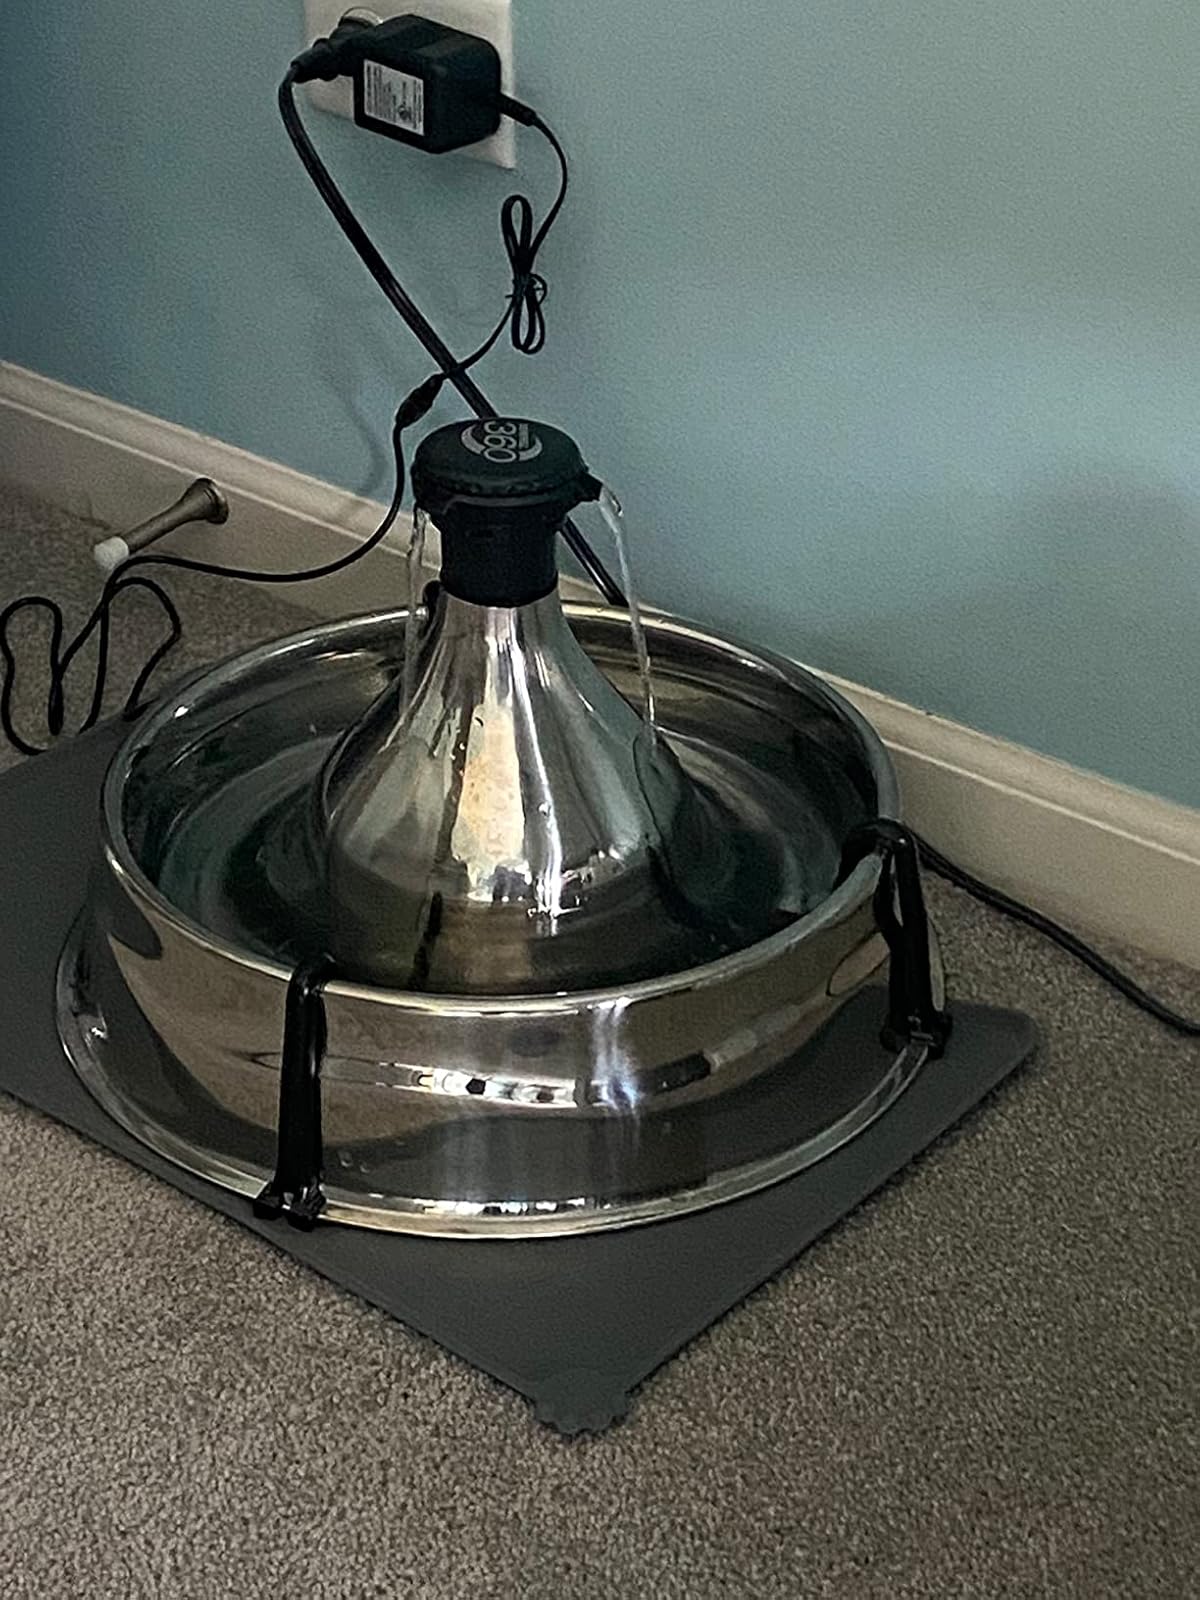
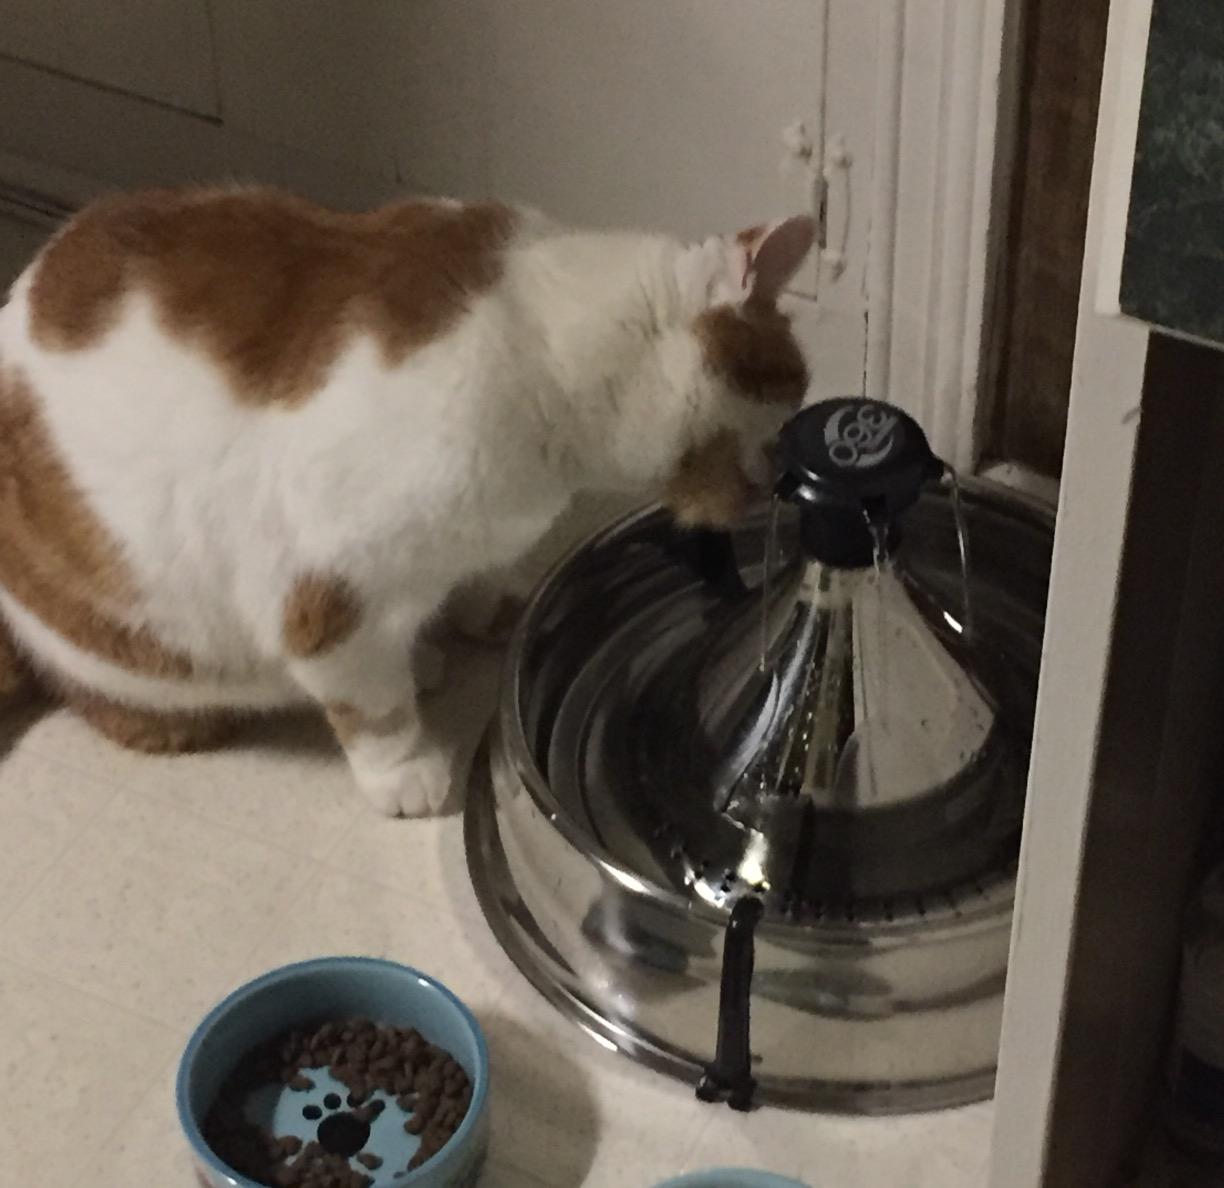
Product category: items_bowl
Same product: yes